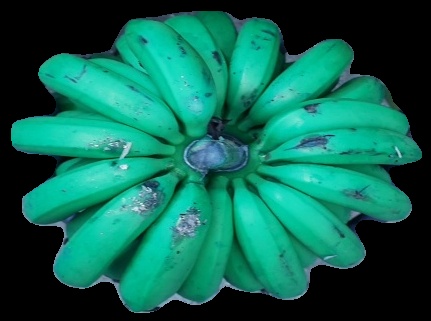
Variety: pachbale
Grade: grade2